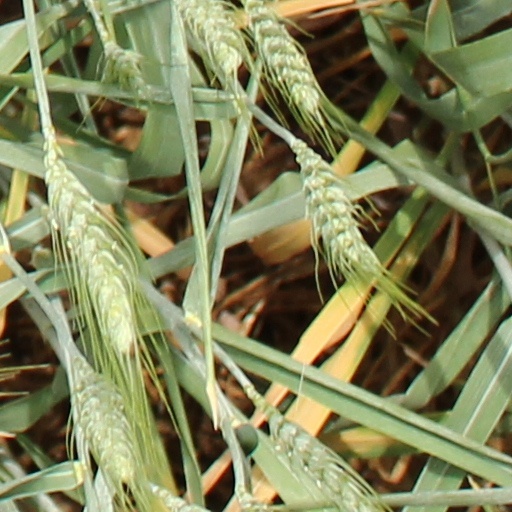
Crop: wheat